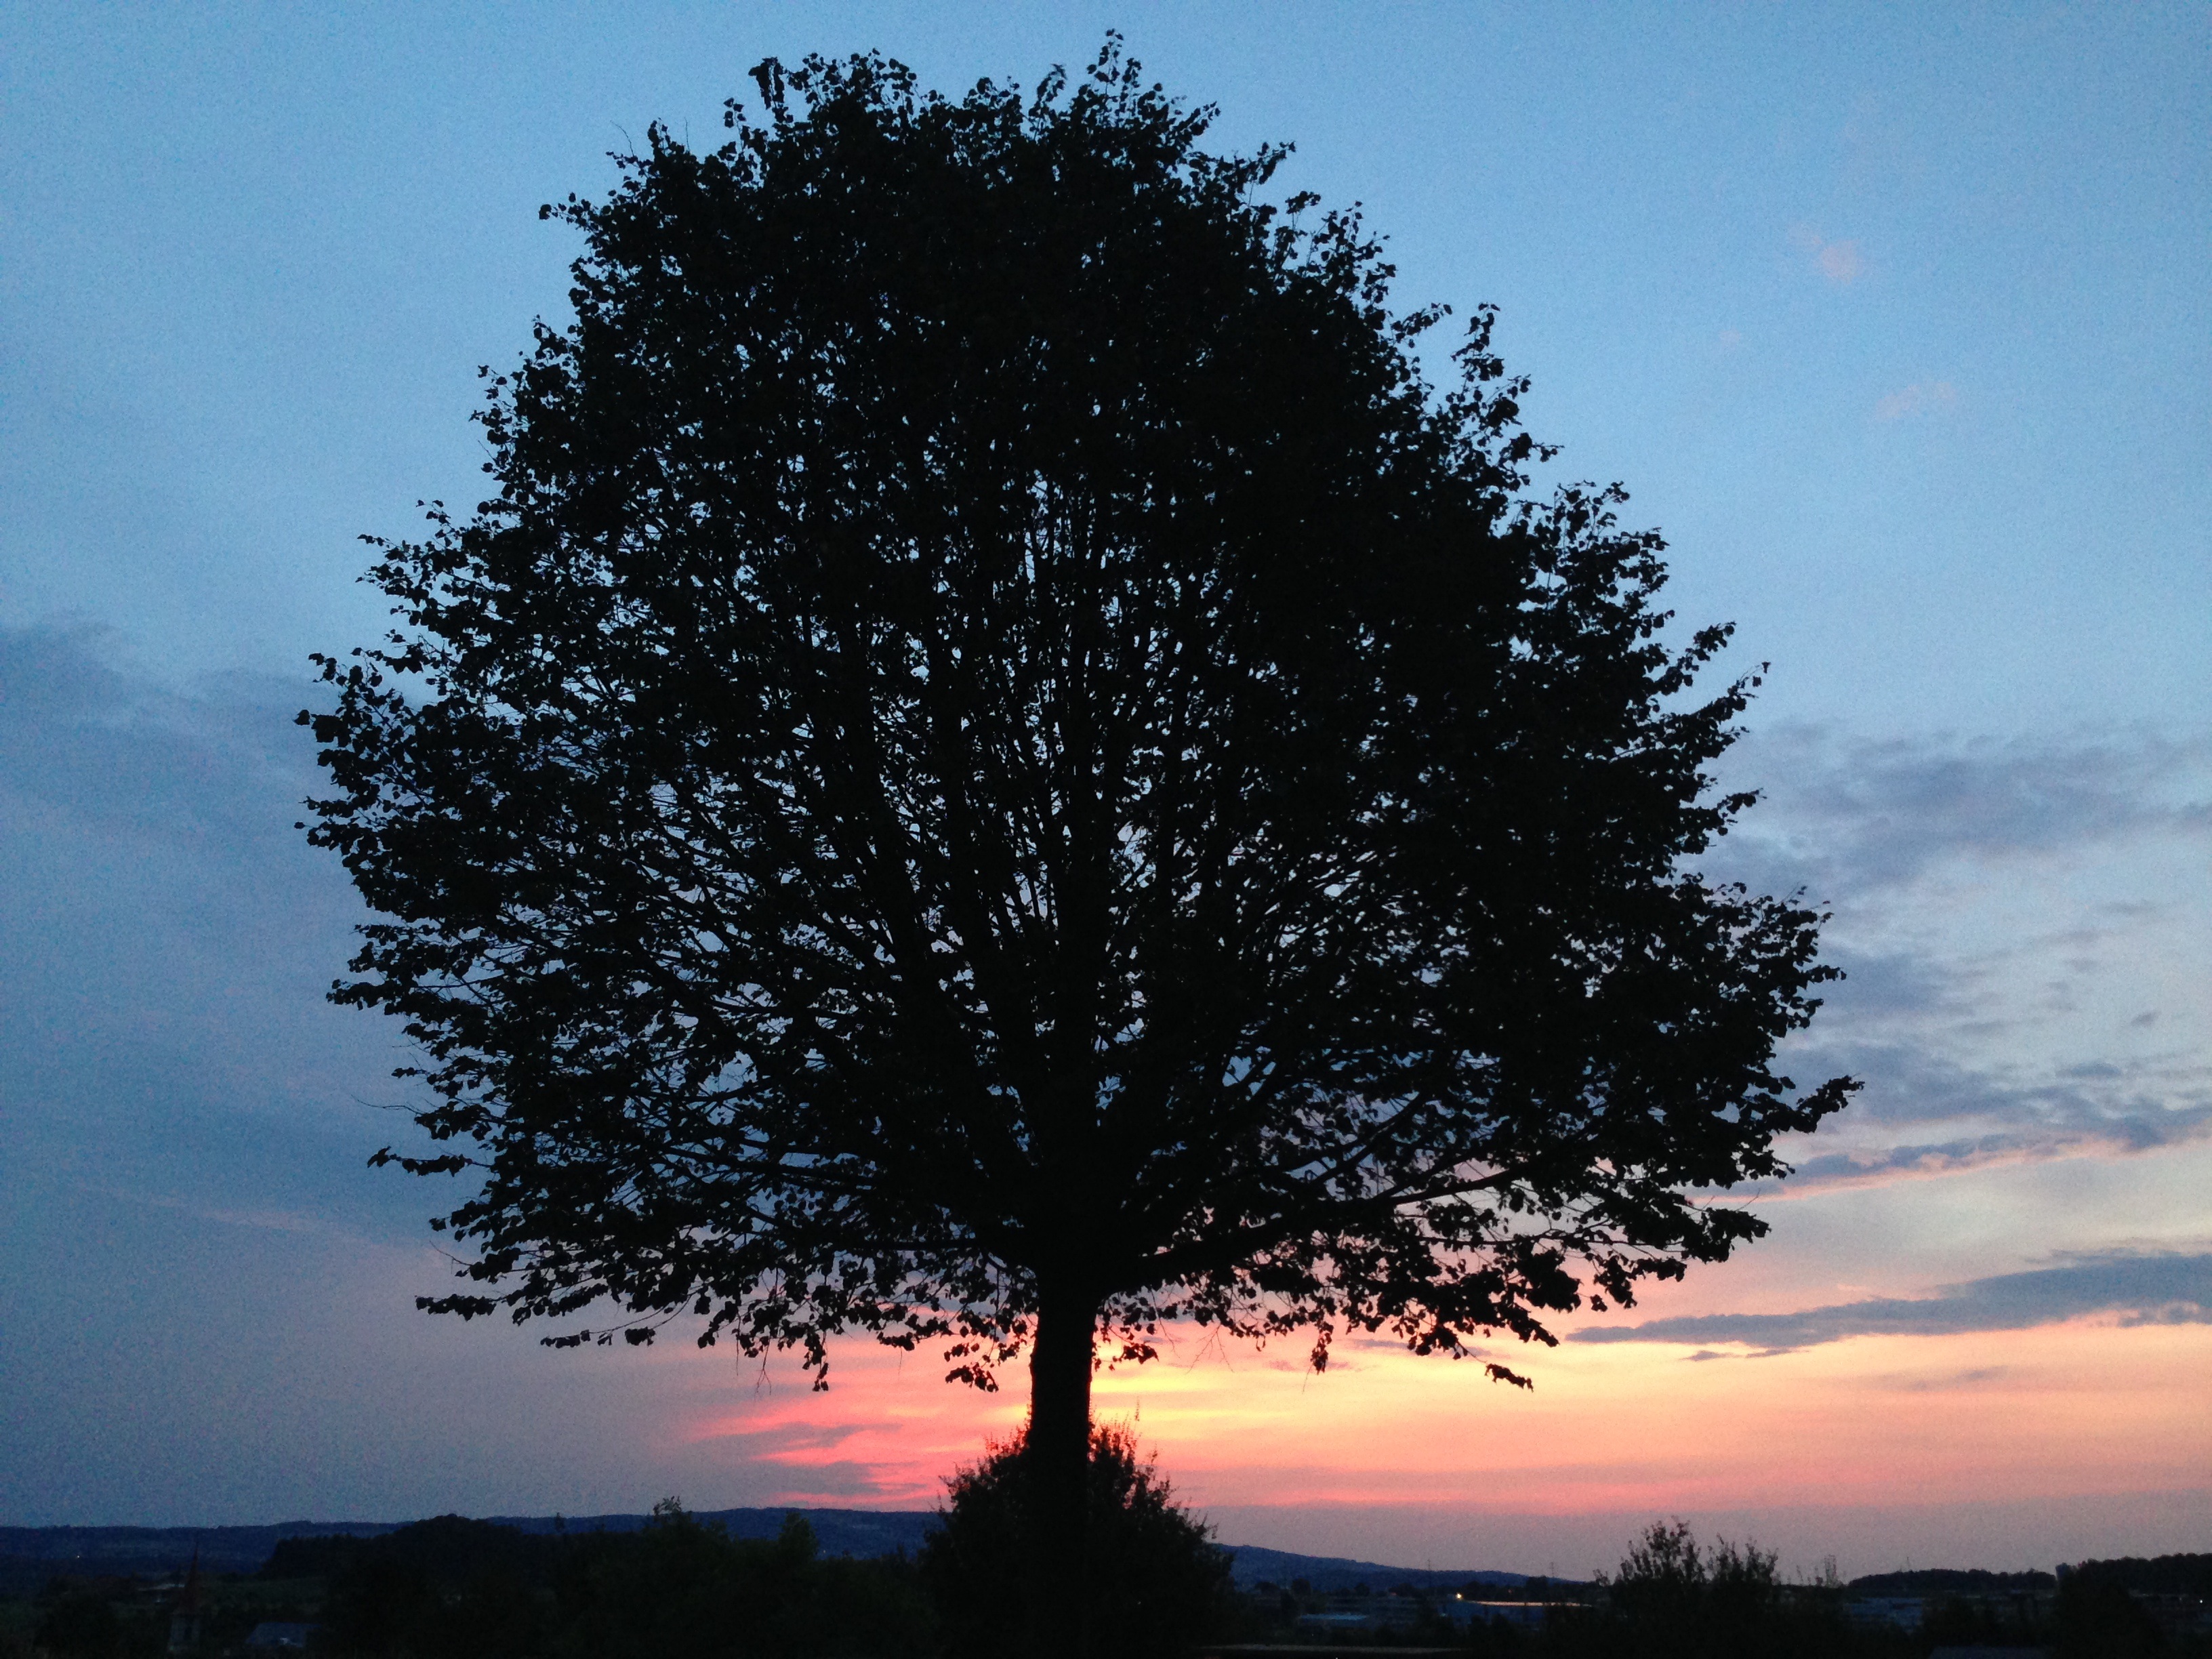
tree, nature, horizon, branch, cloud, plant, sky, sunrise, sunset, morning, dawn, dusk, evening, leaves, abendstimmung, green tree, atmospheric phenomenon, woody plant